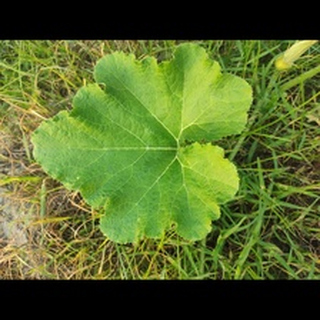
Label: healthy_pumpkin